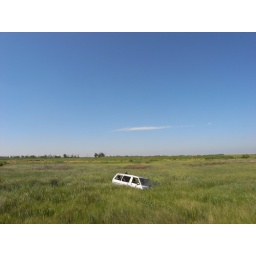
car dumped in field by Hurricane Ike, Cameron, Louisiana, Gulf Coast, USA